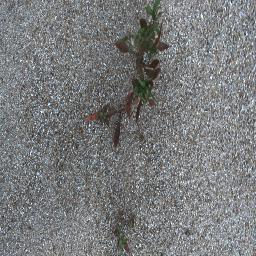
Label: negative